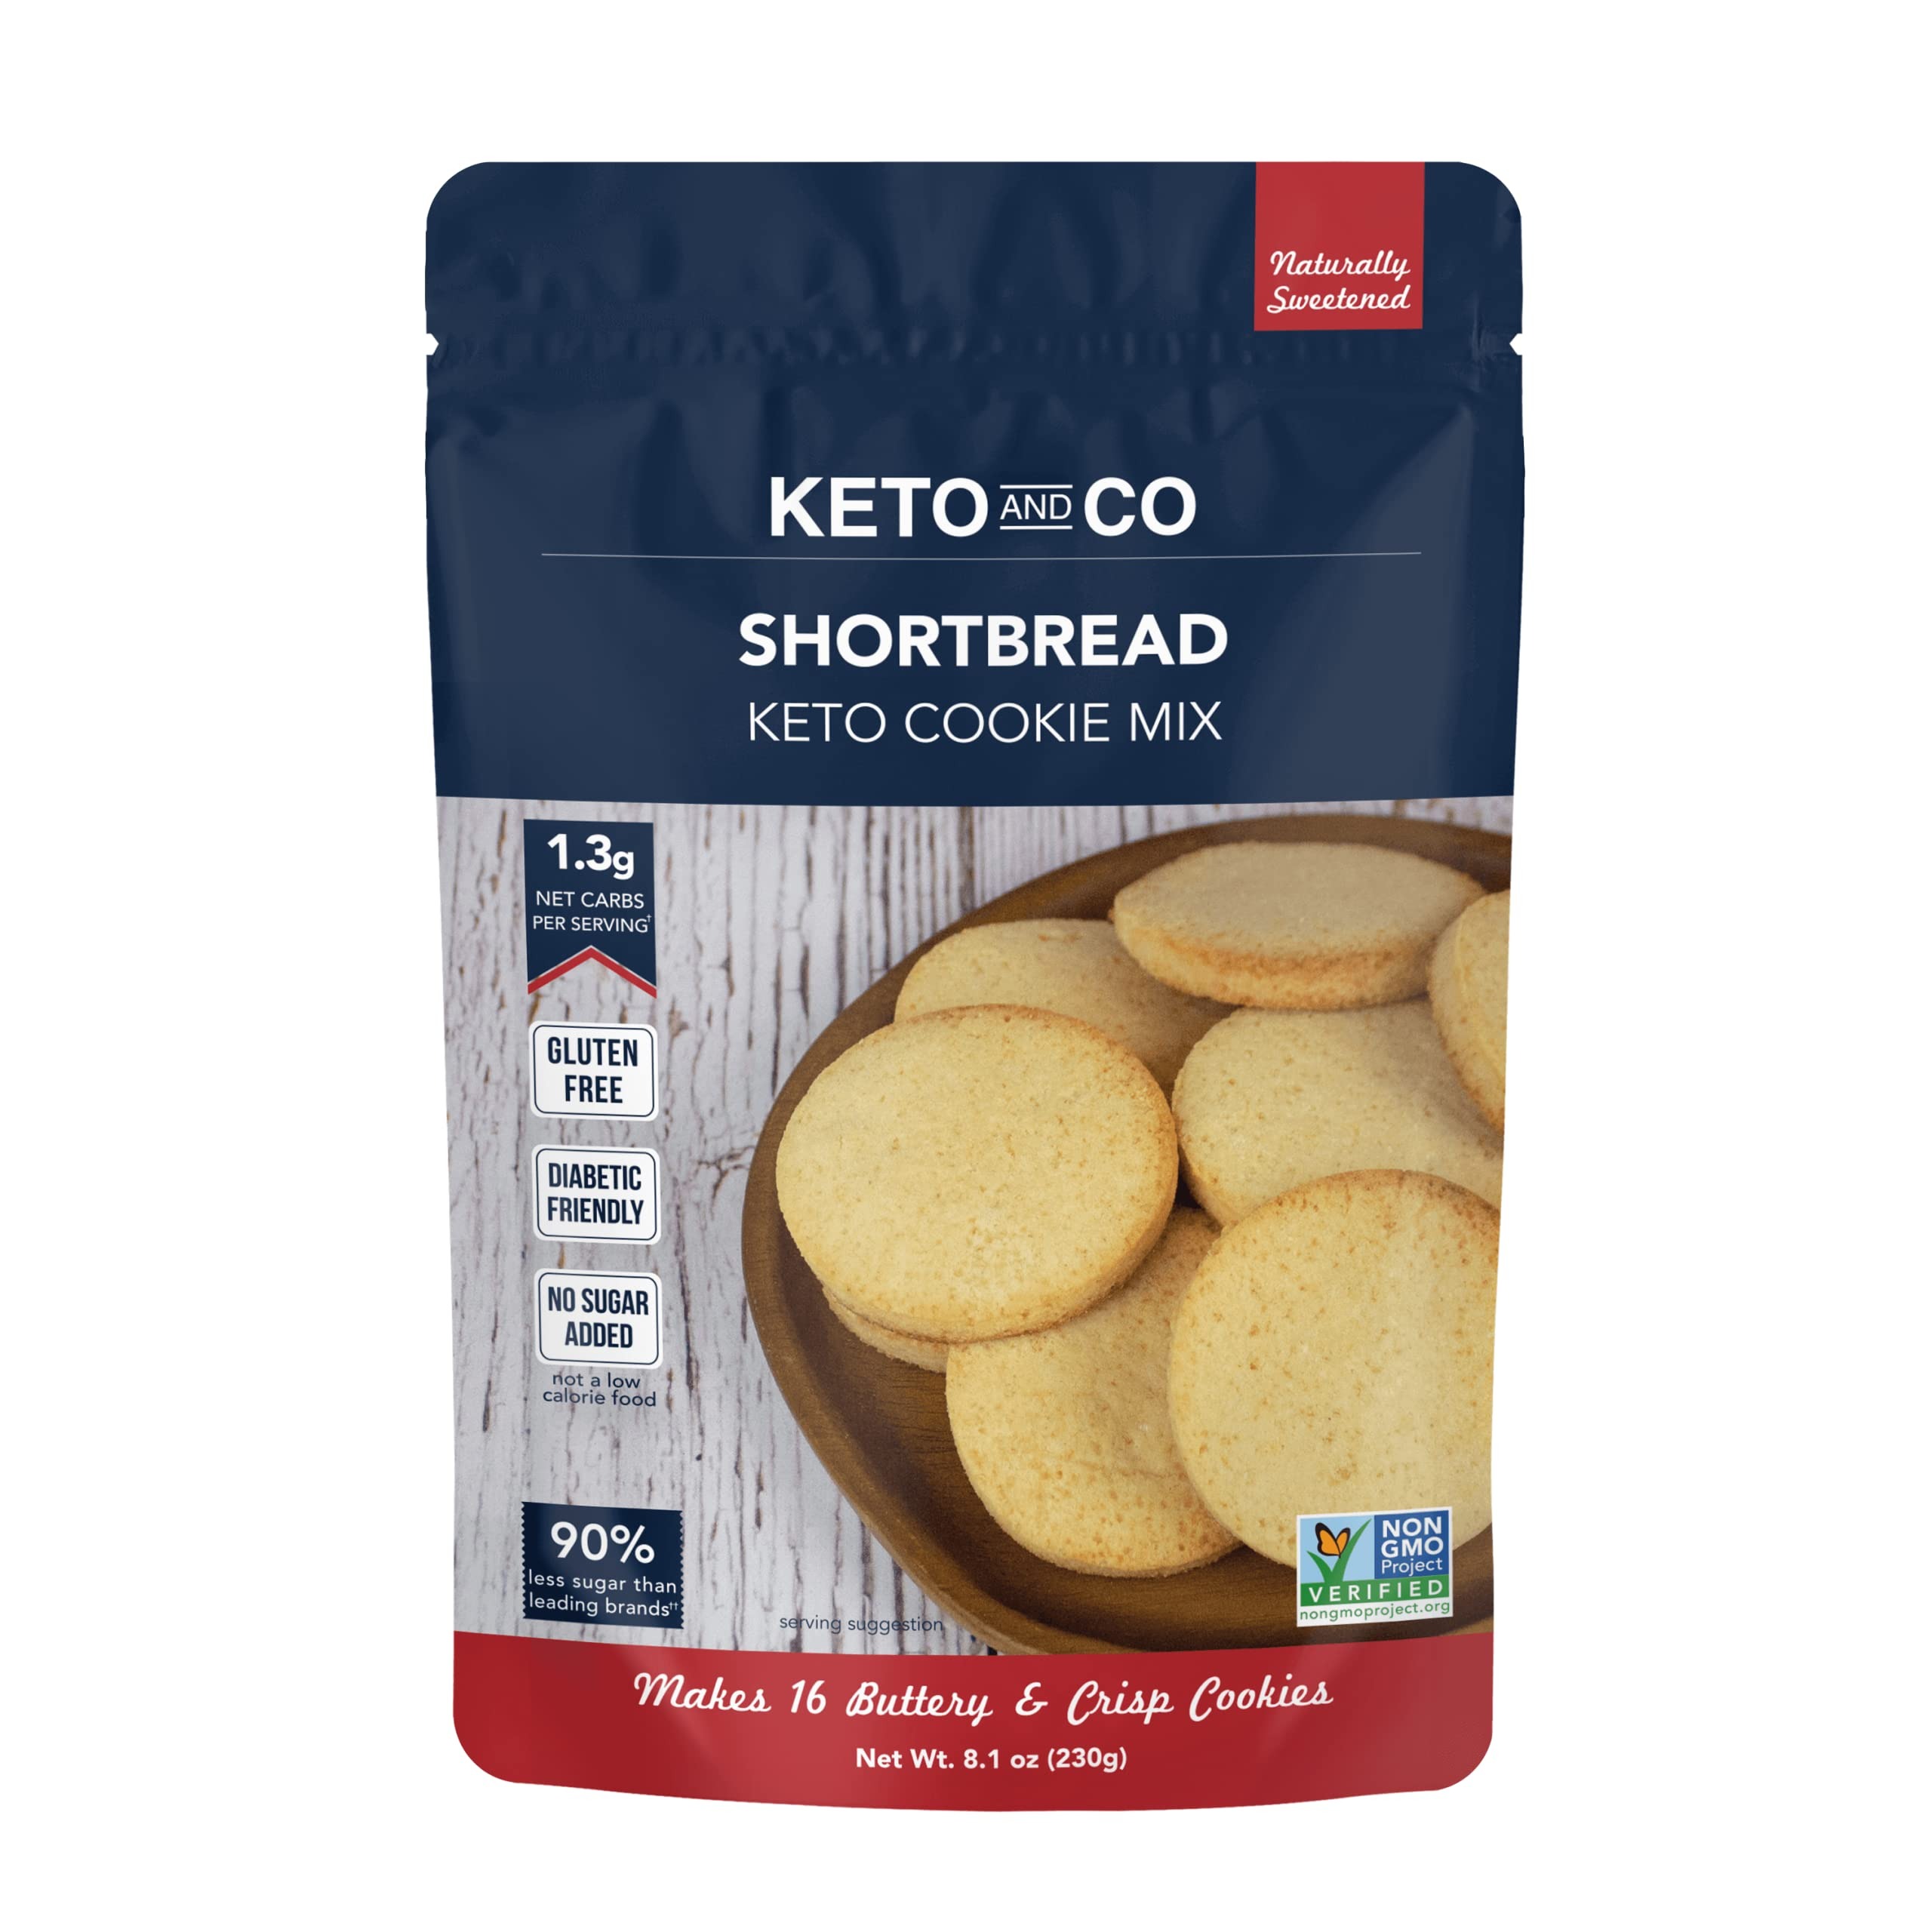
Item Name: Shortbread Keto Cookie Mix by Keto and Co | Just 1.3g Net Carbs Per Serving | Gluten Free, Low Carb, No Added Sugar, Naturally Sweetened | (Shortbread Cookies)
Bullet Point 1: SCRUMPTIOUS Shortbread cookies great for dunking in coffee, drizzling with frosting, or enjoying as is
Bullet Point 2: QUICK & EASY Just mix, roll, and bake for fresh cookies in 15 minutes
Bullet Point 3: ONLY 1.3g NET CARBS diabetic & keto friendly, gluten free, naturally sweetened
Bullet Point 4: NO ADDED SUGAR sweetened with Wondrose, a healthy combination of erythritol, fiber & monk fruit
Bullet Point 5: VERSATILE Use this mix for pie crusts, tarts, snowballs, lemon tea cookies or pecan sandies
Product Description: <p>Shortbread Keto Cookie Mix by Keto and Co makes tasty cookies in minutes with only 1.3g net carbs per serving! Baked plain, they’re elegant cookies refined enough to nibble with tea, and tasty dunked in a steaming hot mug of coffee. They hold their shape when they bake, so they’re perfect for cookie cutters— stars, hearts, holiday cookies, doggie bones, dinosaurs… the only limit is your imagination. With no added sugar, these cookies are sweetened with Wondrose, the healthy alternative to sugar.</p><p>But our <strong>Shortbread Keto Cookies</strong> are just the beginning! Add nuts to make pecan sandies, Mexican wedding cookies, sandwich two cookies with sugar-free jam, add grated lemon or orange zest, or roll out a delicious crunchy low carb pie crust. There are dozens of options — all delicious!</p> <p><strong>Ingredients:</strong>Coconut Flour, Wondrose Sugar Replacer (Erythritol, Non-GMO Soluble Corn Fiber, Inulin, Monk Fruit, Natural Flavors), Almond Flour, Milk Protein, Natural Flavors, Salt, Baking Powder</p><p>Keto and Co’s mission is to make healthy, low carb food convenient and delicious. We made our Shortbread Keto Cookie Mix because a great cookie makes life a little sweeter.</p>
Value: 8.1
Unit: Ounce

Price: 18.61